Hockey Québec

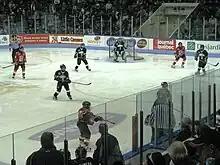
In-game hockey action at a pee-wee tournament

Lionel Fleury was elected president of the QAHA to succeed Robert Lebel in June 1955, and was the first person to live outside of Greater Montreal to hold the position. He planned to replace the Quebec Junior Hockey League with a new league composed of local talent on teams that operated at a lower level of junior hockey, and be purely amateur without seeking financial assistance from the NHL. The new league grew as two seasons passed, but its teams were unable to compete at same level as the Montreal Junior Canadiens or teams in the Ontario Hockey Association. The QAHA contended those teams were operating on a semi-professional basis since they paid a weekly stipend to their players and were too strong of competition in the Memorial Cup playoffs for the Canadian junior championship. In January 1957, the QAHA reached an agreement with the Maritime Amateur Hockey Association and the ODAHA to establish a new junior championship at a lower level than the Memorial Cup. They invited teams from the Northern Ontario Hockey Association and Western Canada to join, then presented the plan for approval by the CAHA. The CAHA voted instead to allow its weaker branches to strengthen their championship teams by adding up to six players in the Memorial Cup playoffs. The Confederation of Recreation in Quebec City chose to operate independently and leave the jurisdiction of the QAHA in 1959. The QAHA regained a presence in the city after it gave approval to establish the Quebec International Pee-Wee Hockey Tournament in 1960, which operated as a minor hockey event during the Quebec Winter Carnival.